Maurice Graef

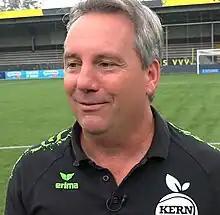
Graef in 2019

Maurice Graef (born 22 August 1969 in Horn, Limburg) is a retired football striker from the Netherlands. He made his professional debut in the 1988-1989 season for VVV-Venlo and ended up playing for Roda JC, NEC Nijmegen before ultimately returning to VVV Venlo.